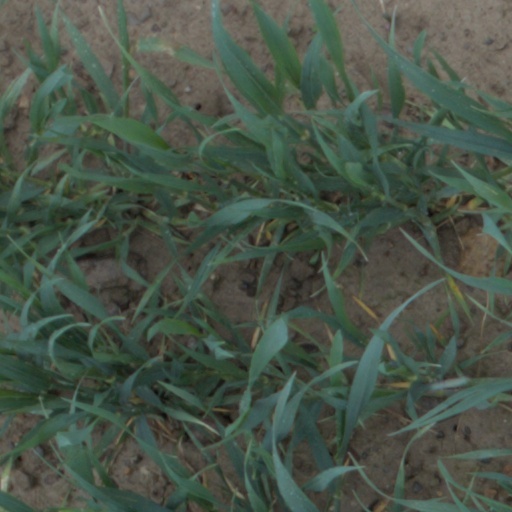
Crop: wheat